Ajisukitakahikone

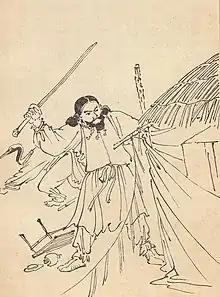
Ajisukitakahikone destroys the hut where Ame-no-Wakahiko's corpse lay with his sword

Ajisukitakahikone (also Ajishikitakahikone or Ajisukitakahiko) is a "kami" in Japanese mythology. He is one of the sons of Ōkuninushi and the tutelary deity of Kamo.